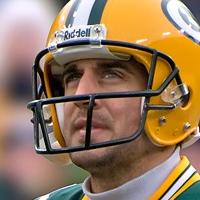
Age: 24